Answer in natural language. How many CounterTops are visible in the scene? Choose between the following options: 2, 4, 1, 0 or 3
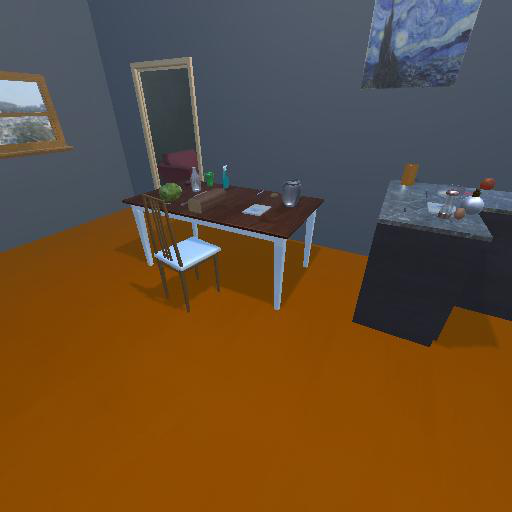
<answer>1</answer>